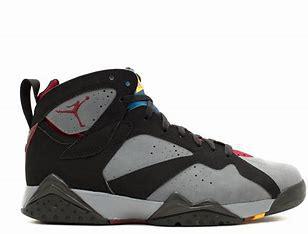
Brand: Jordan
Model: 7 Retro